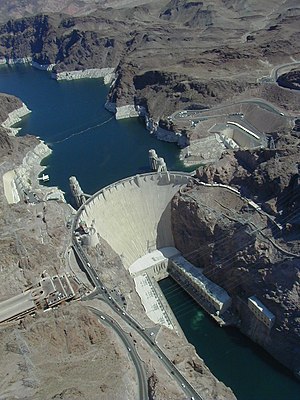
Hoover Dam
Hoover-dæmningen mellem Arizona og Nevada. U.S Route 93 krydser floden på dæmningen
Hoover Dam ligger på grænsen mellem Nevada og Arizona, USA, og er bygget i Black Canyon på Colorado River, tæt ved Las Vegas, Nevada.